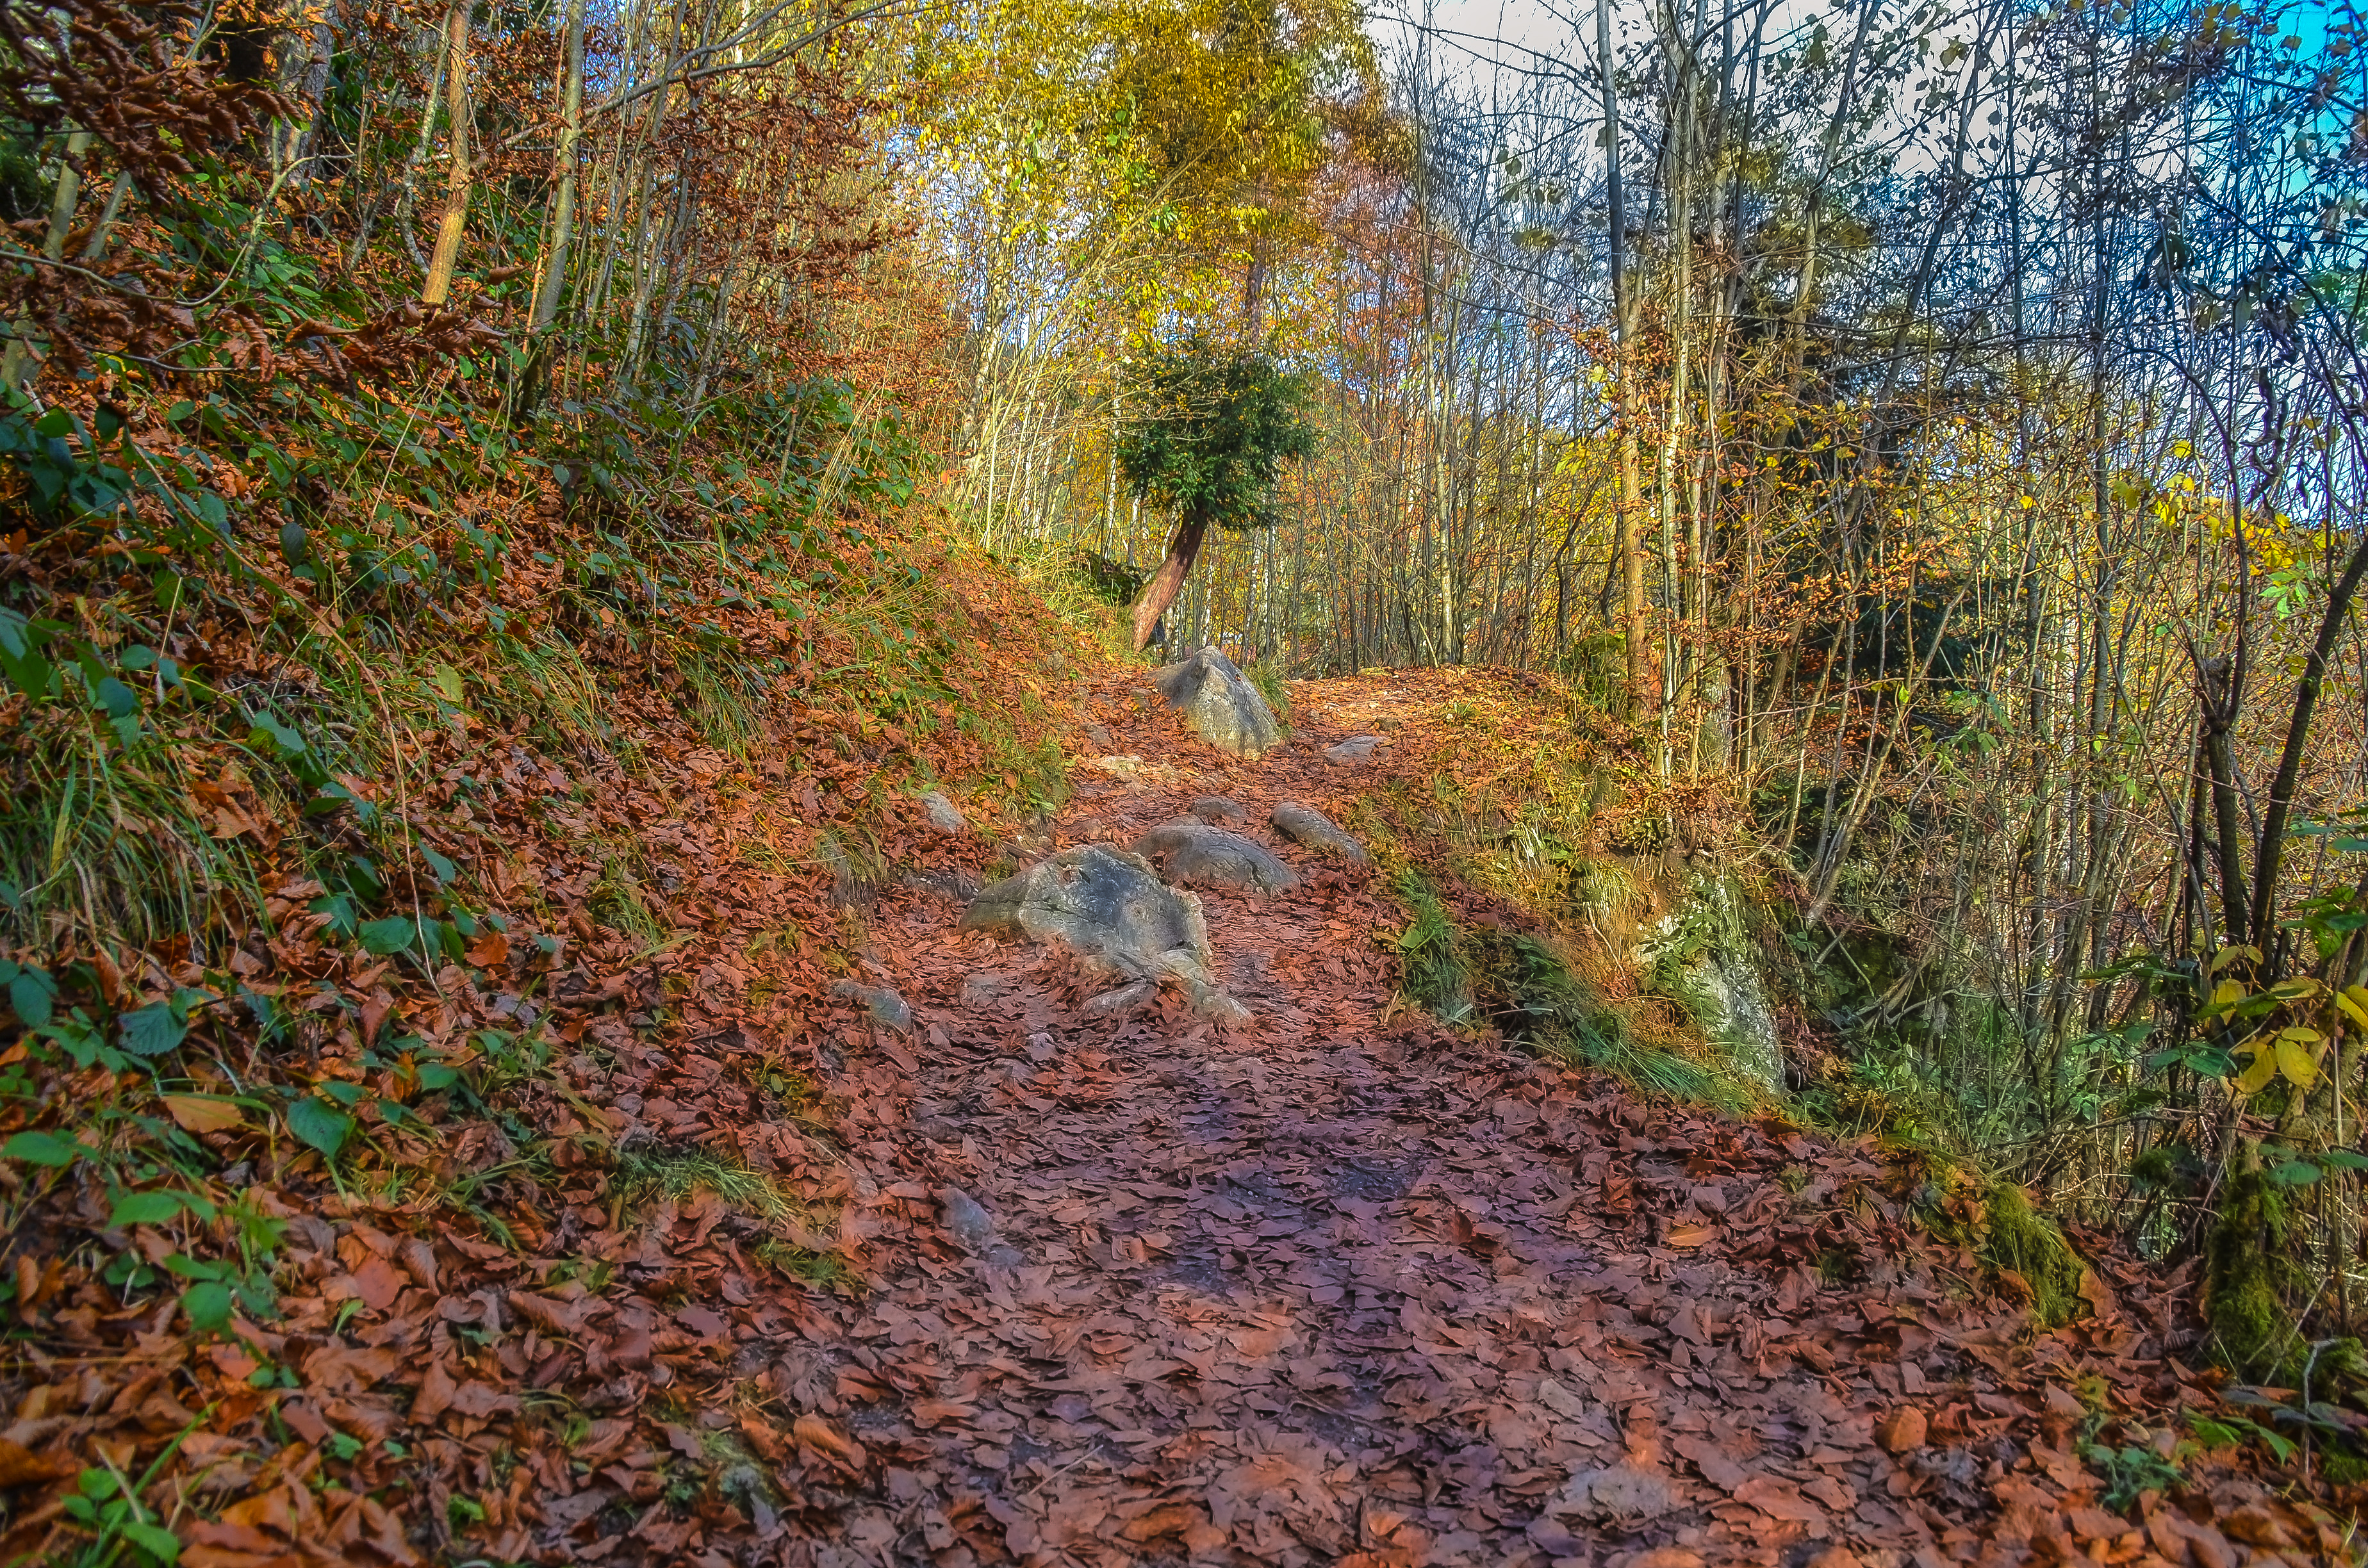
wood, nature, path, woodland, leaf, ecosystem, nature reserve, vegetation, autumn, wilderness, forest, tree, temperate broadleaf and mixed forest, deciduous, trail, old growth forest, state park, biome, shrubland, grass, landscape, rock, temperate coniferous forest, grove, plant community, northern hardwood forest concept, plant, spruce fir forest, jungle, grass family